Karol Lipiński

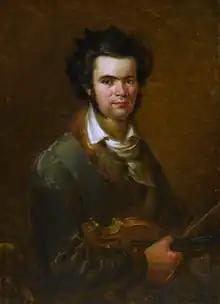
Karol Lipiński by Walenty Wańkowicz, 1822.

Karol Józef Lipiński (30 October 1790 – 16 December 1861) was a Polish music composer and virtuoso violinist active during the partitions of Poland. The Karol Lipiński University of Music in Wrocław, Poland is named after him.